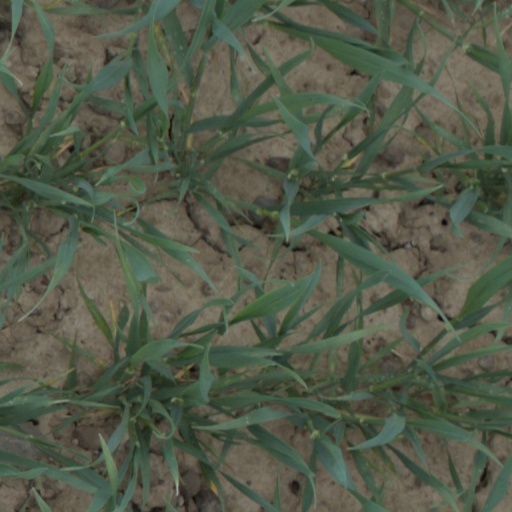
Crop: wheat